DNA Lounge

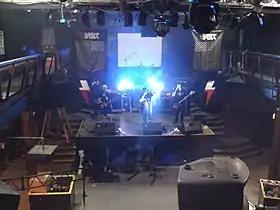

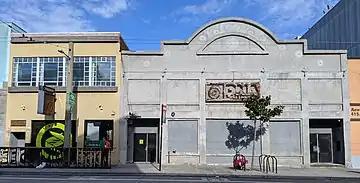
The DNA Lounge building in 2020 (seen across Eleventh Street). DNA Pizza is at the lower left, with Above DNA on its upper floor

The club's main room has a stage at one end and a bar at the other, with a wall-to-wall dance floor in between. Benches and cocktail tables line the walls downstairs. Above this, a balcony looks down on the dance floor and stage from three sides.